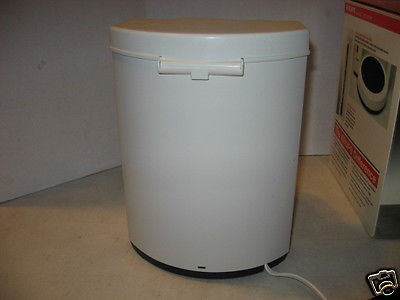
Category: coffee maker